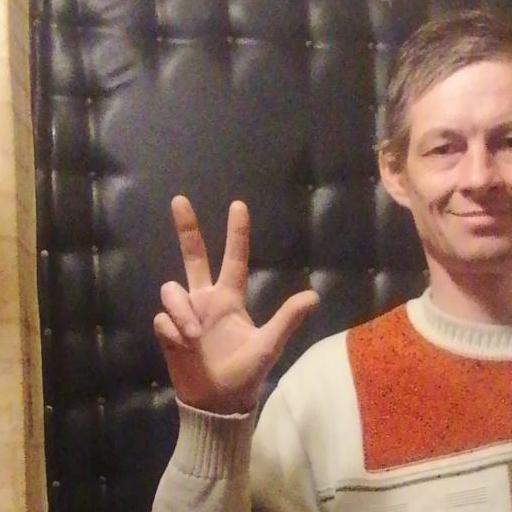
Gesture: three2